Zee Sine

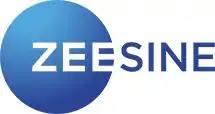
Logo used from 2017-2020, and April-June 2025

Following the success of Zee Nung (Thailand) and Zee Bioskop (Indonesia), the Zee Entertainment Enterprises launched another Southeast Asian channel of Zee Entertainment Group, this time in the Philippines. Zee Sine made its first airing date in April 2016. Zee Sine is available on SkyCable (Manila, Cebu and Davao only, since October 15, 2018; primarily included in Sky Basic package as a free channel and later as an add-on pay channel since July 15, 2019), CableLink, G-Sat Digital Cable TV and Easy TV. Zee Sine was also available on Cignal from April 2016 to September 2018. It was announced that the channel ceased broadcast on March 1, 2020 at midnight.